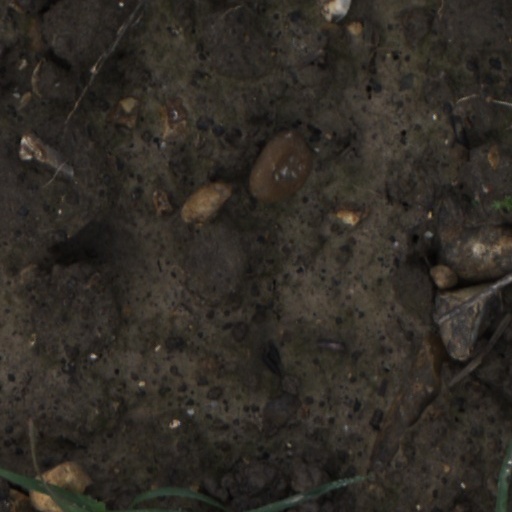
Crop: wheat